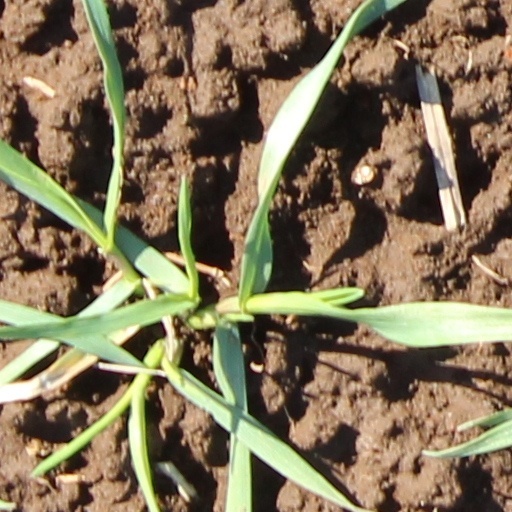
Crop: wheat